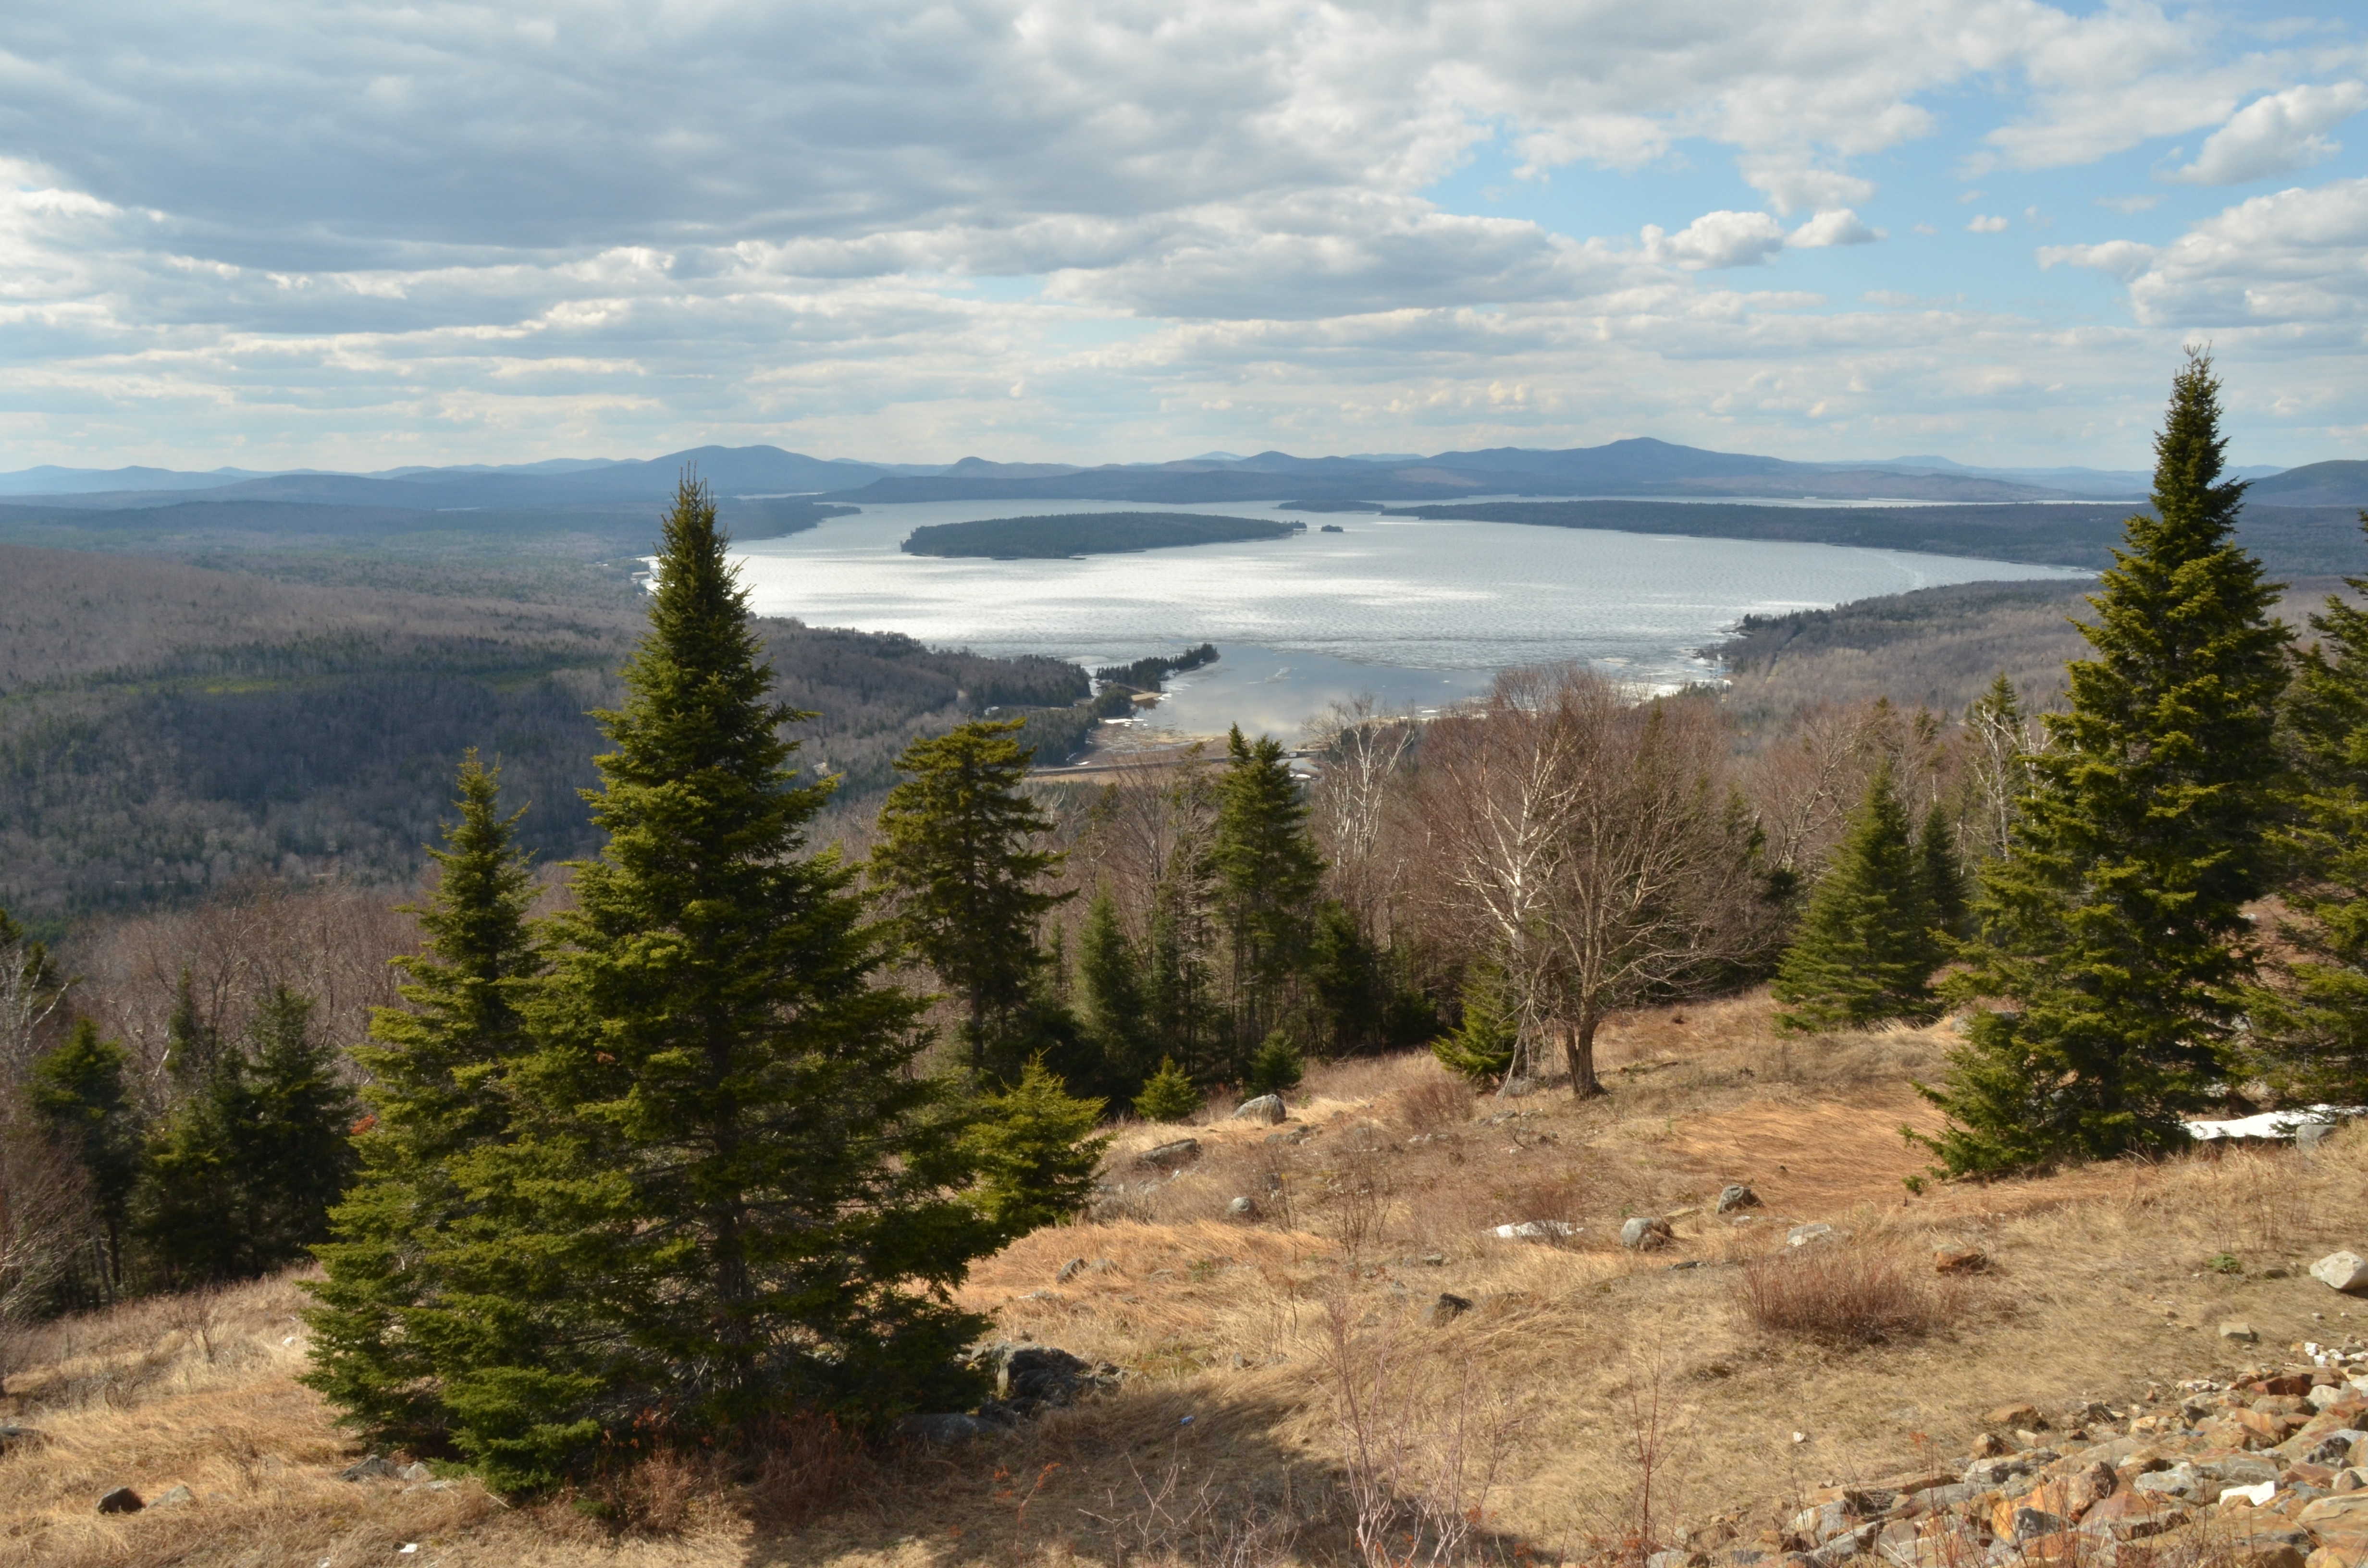
landscape, tree, nature, forest, wilderness, walking, mountain, trail, lake, adventure, view, mountain range, america, reservoir, ridge, plateau, fell, loch, ecosystem, more, mountainous landforms